Spacetime diagram

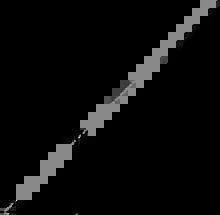
Fig 6-1 Minkowski diagram in an inertial reference frame. On the left, the vertical world line of the falling object. On the right, the hyperbolic world line of the rocket.

Relativistic length contraction refers to the fact that a ruler (indicating its proper length in its rest frame) that moves relative to an observer is observed to contract/shorten. The situation is depicted in symmetric Loedel diagrams in Fig 4-3. Note that we can compare spacetime lengths on page directly with each other, due to the symmetric nature of the Loedel diagram.